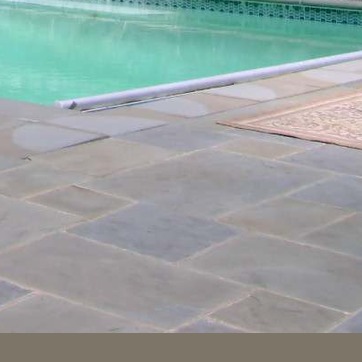
Material: polishedstone